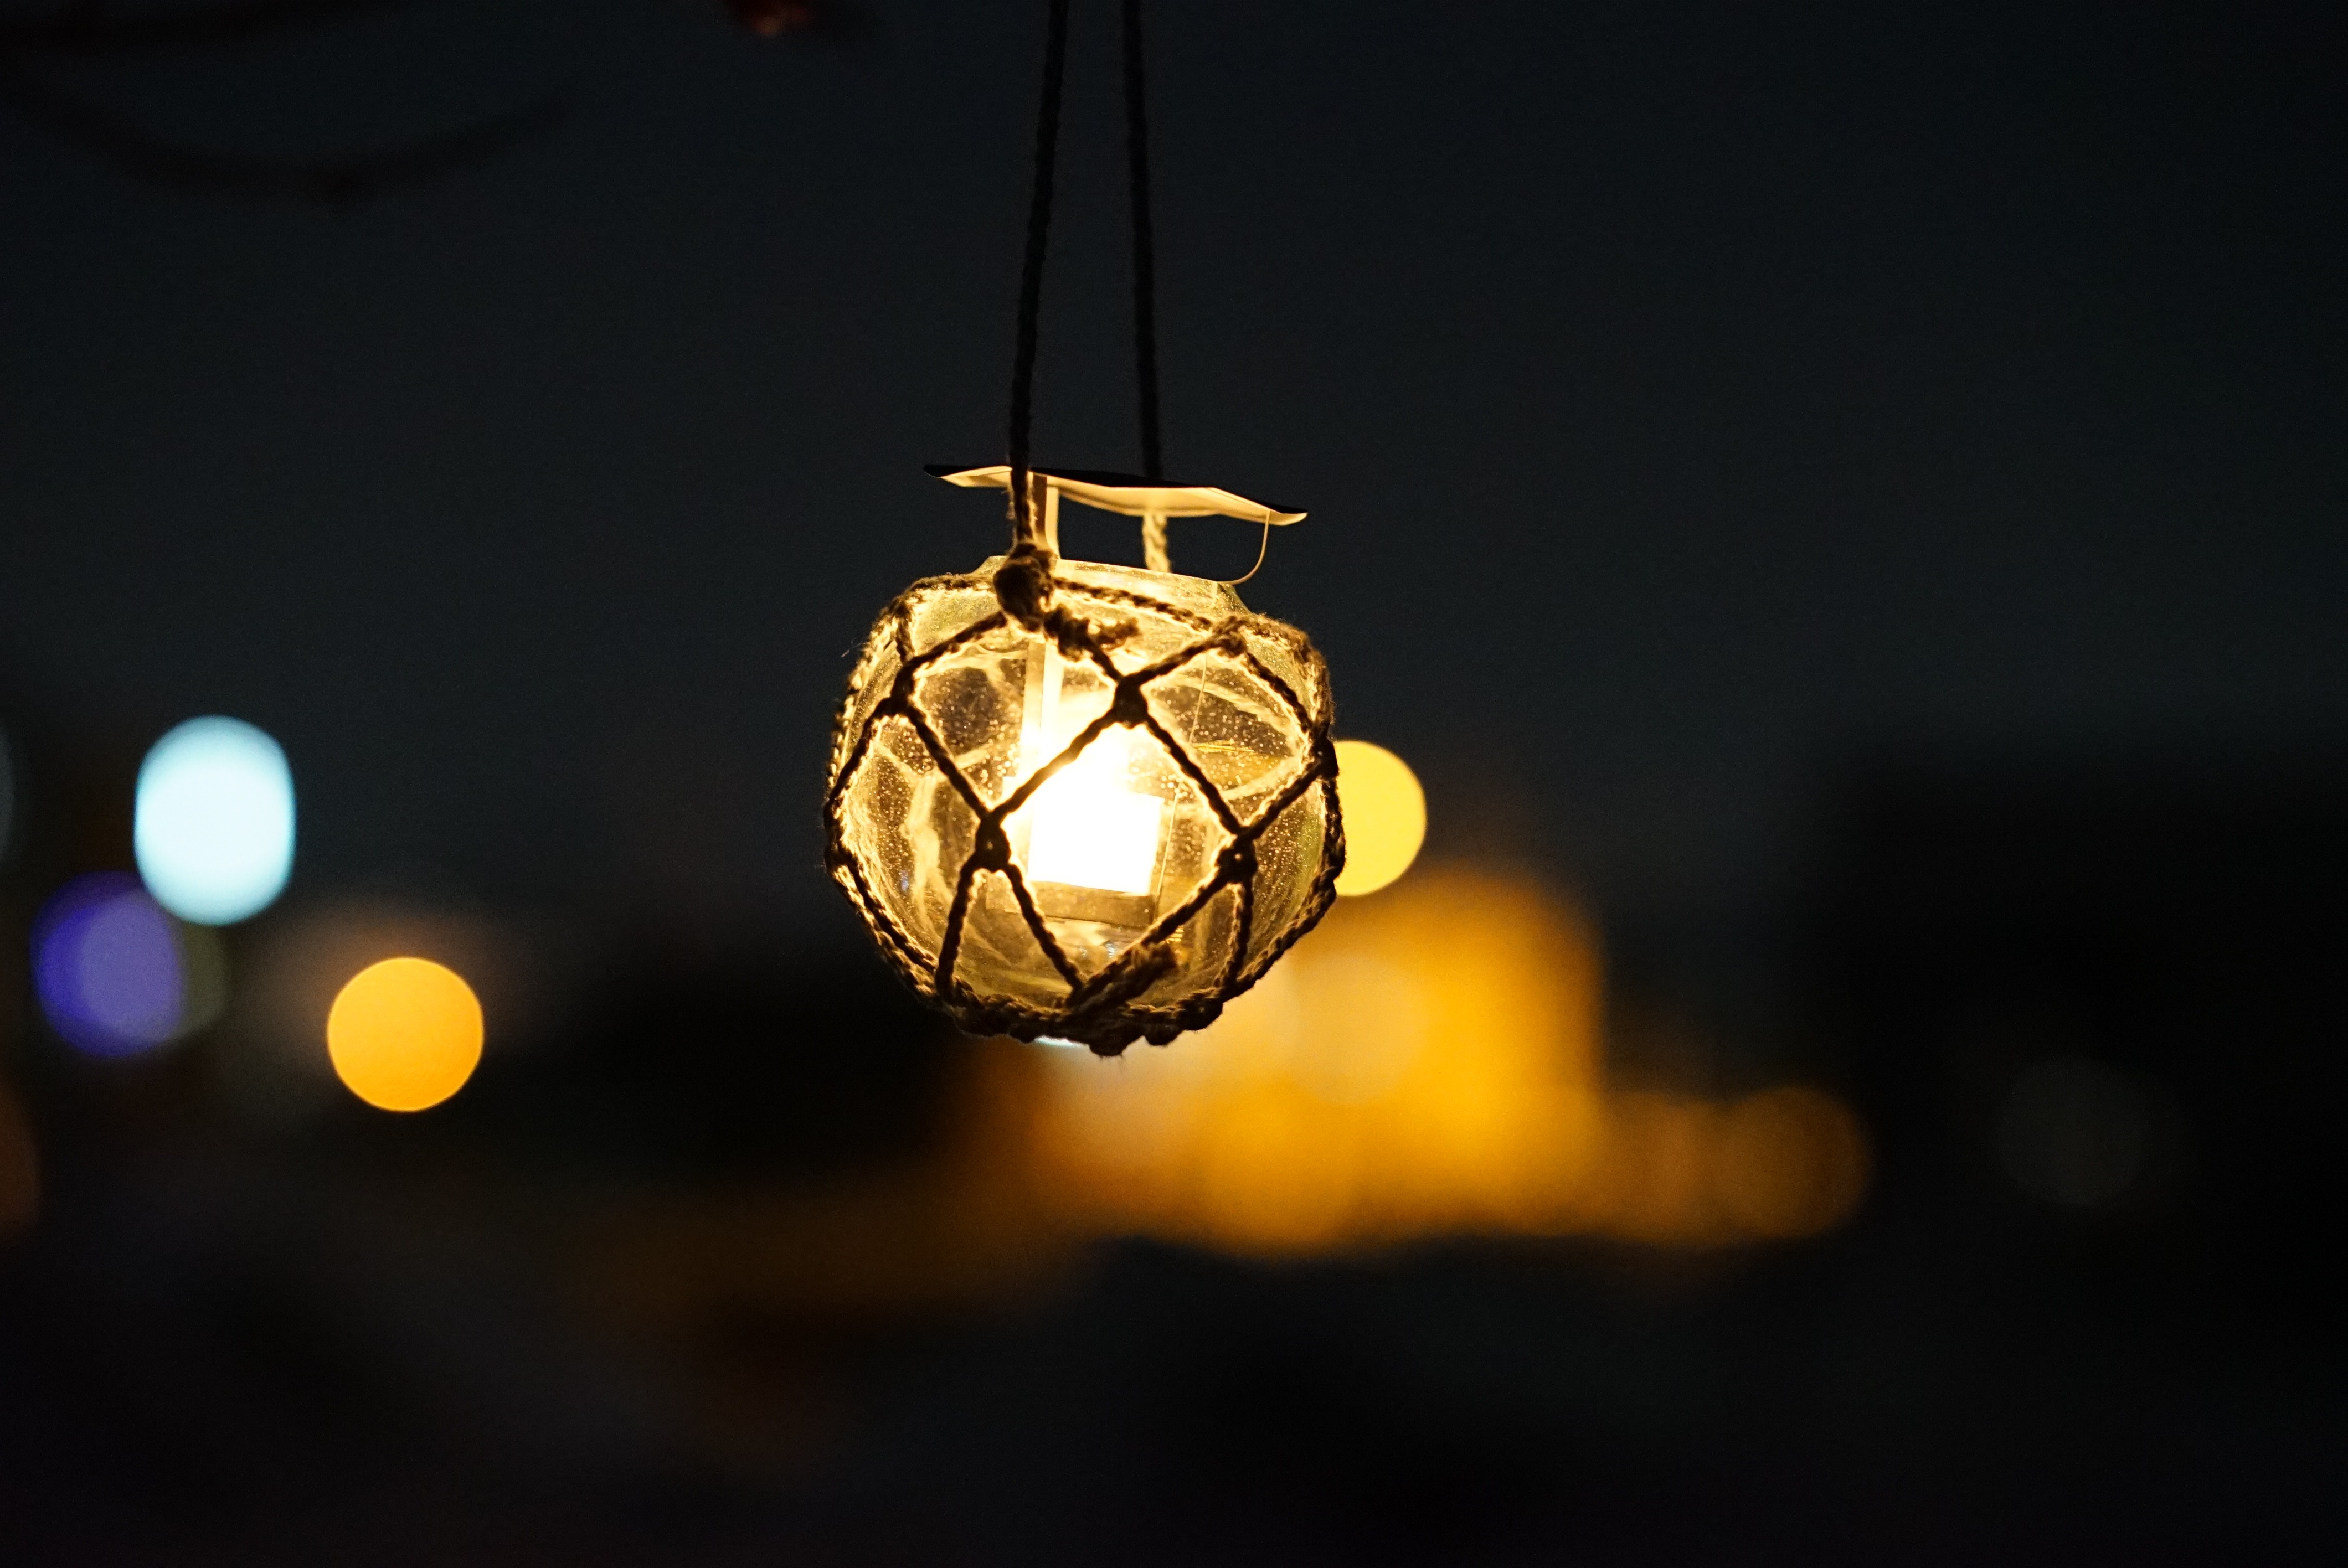
snow, light, night, reflection, darkness, street light, lamp, yellow, japan, lighting, decor, light fixture, chandelier, jade, macro photography, hokkaido, glass beads, otaru